York ham

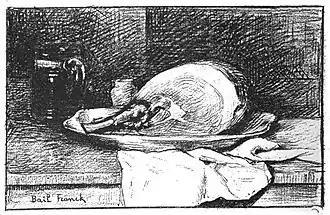
"Jambon d'York" (Fränck Bail, catalogue of the 1893 Paris Salon)

York ham (formerly often called "Yorkshire ham") is a characteristic type of ham that originated in Yorkshire, England. Like Parma or Westphalian ham, it is made by a dry curing process, but unlike them it is eaten cooked. At its best it is widely considered one of the finest hams. However, it has never enjoyed protected designation of origin status, and has been imitated in many places. Various productions, some of doubtful quality, have been sold as York hams. Contrary to common belief, York hams did not originate in the City of York.